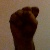
The image shows a hand gesture representing the letter 'S' in Indian Sign Language.